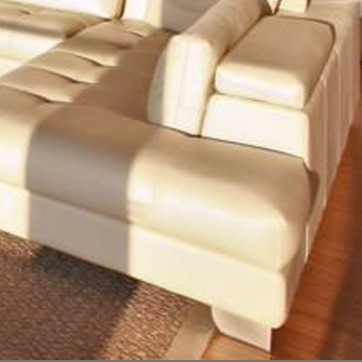
Material: leather